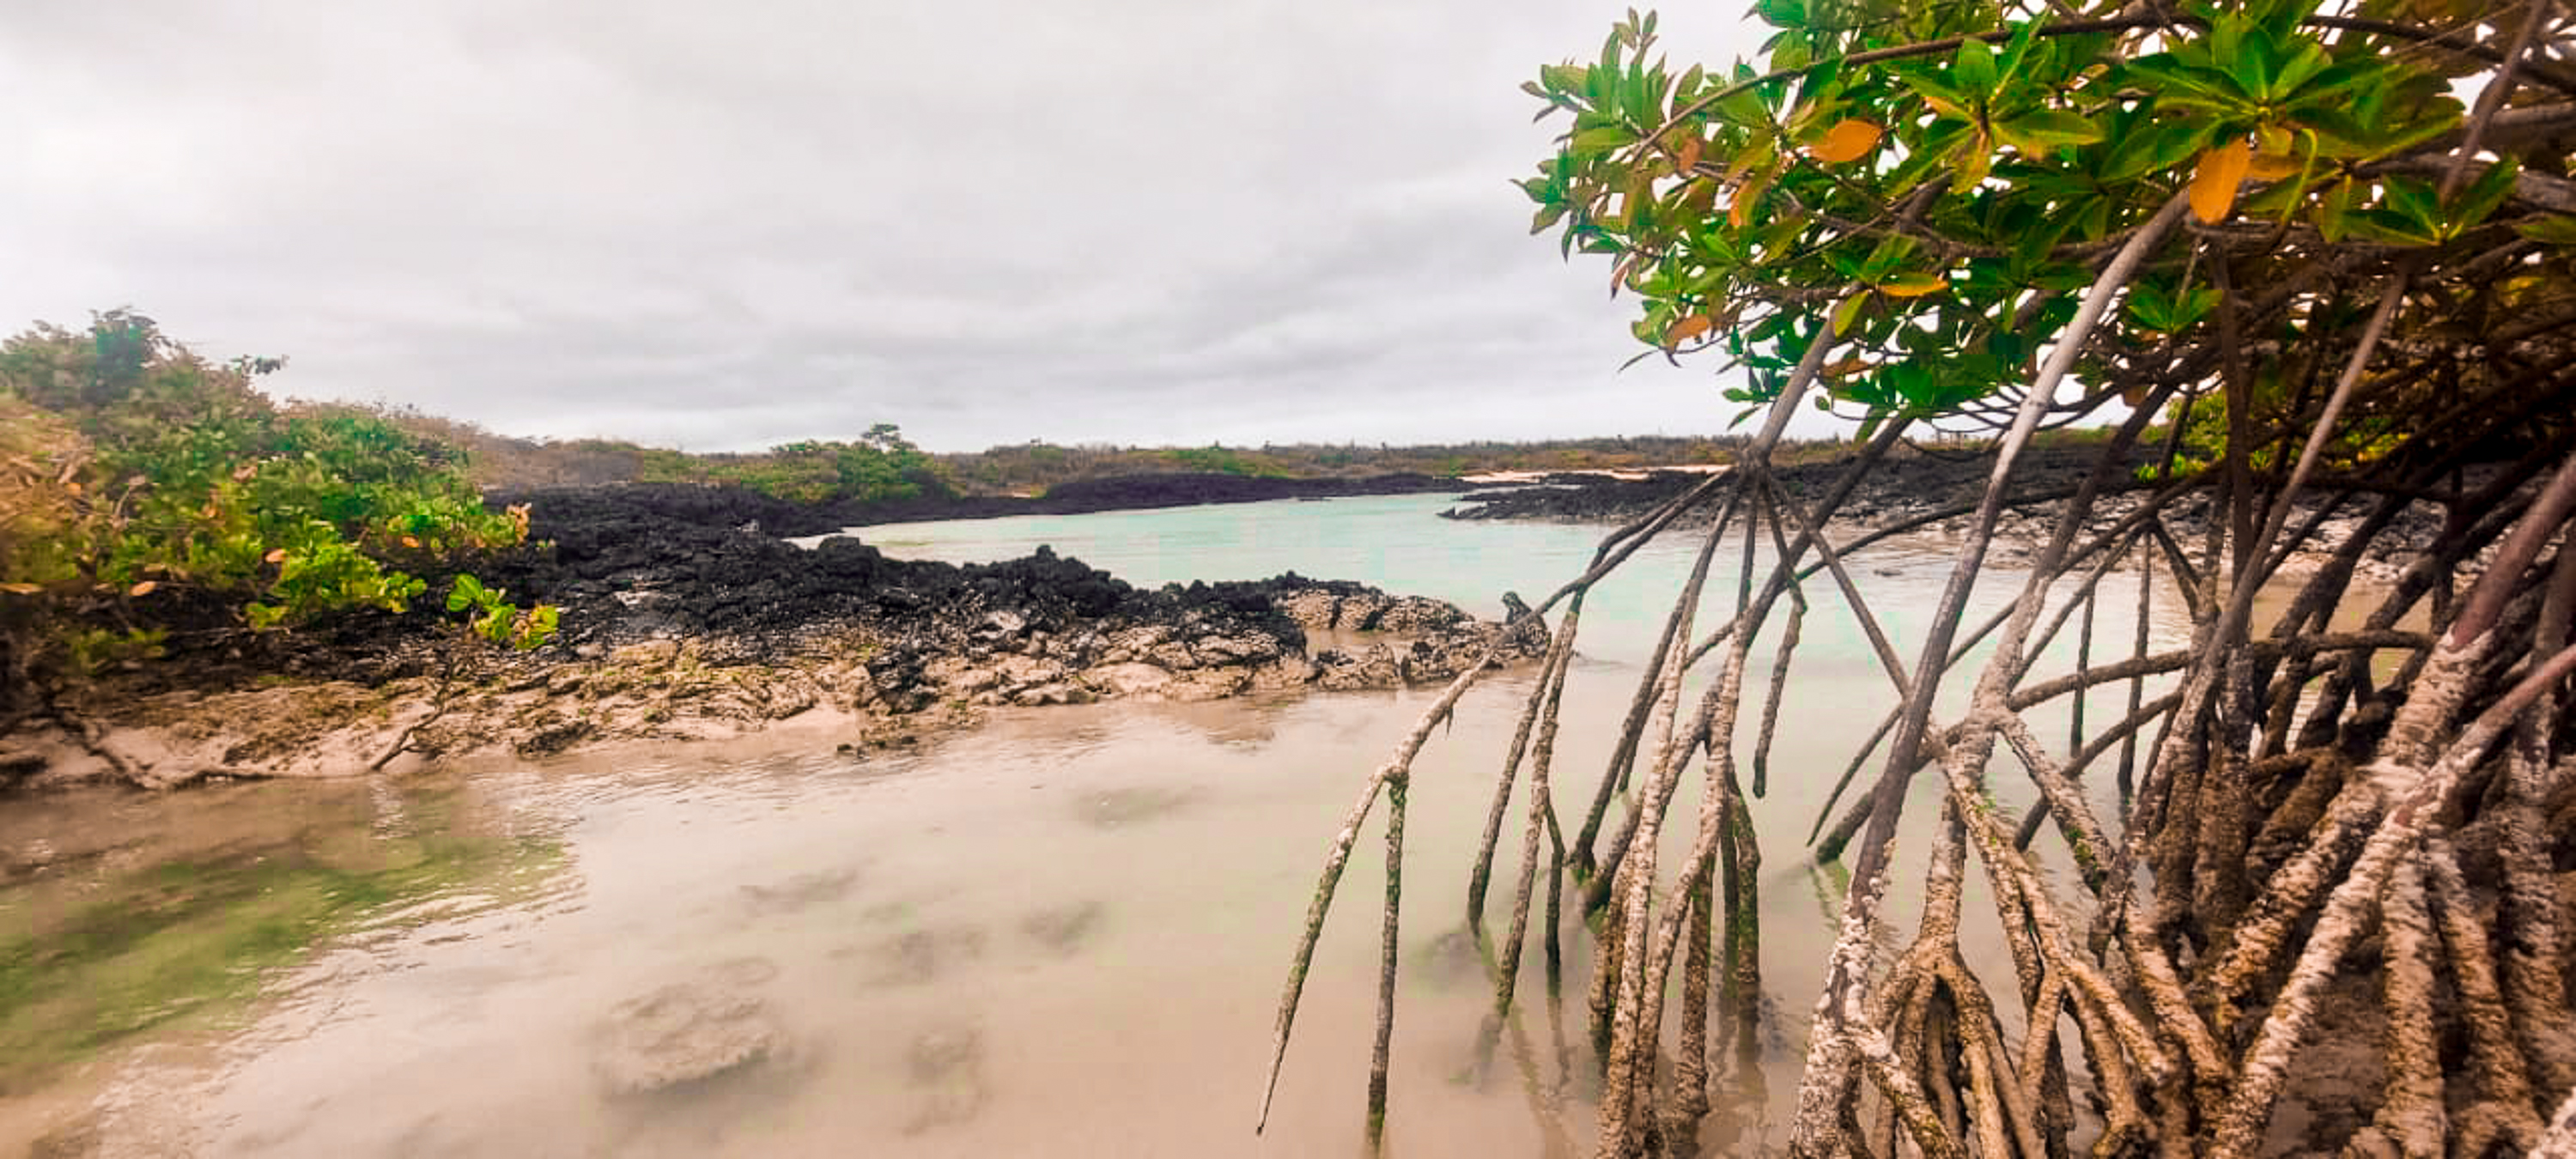
manglares, islas, encantadas, galapagos, sky, water, cloud, plant, plant community, natural landscape, tree, vegetation, coastal and oceanic landforms, watercourse, wood, lake, bank, horizon, landscape, waterway, grass, twig, forest, sand, lacustrine plain, riparian zone, wetland, calm, shore, beach, reservoir, headland, wildlife, reflection, grassland, coast, rock, marsh, ocean, tropics, bay, hill, wind wave, road, jungle, floodplain, soil, tidal marsh, creek, loch, inlet, tourism, stream, sound, salt marsh, sea, channel, wave, vacation, pond, island, riparian forest, shrubland, evening, river